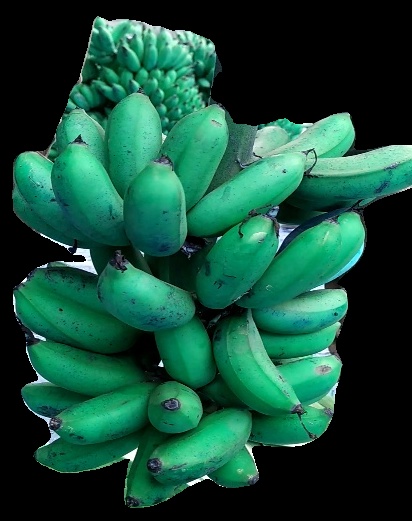
Variety: rasbale
Grade: grade3